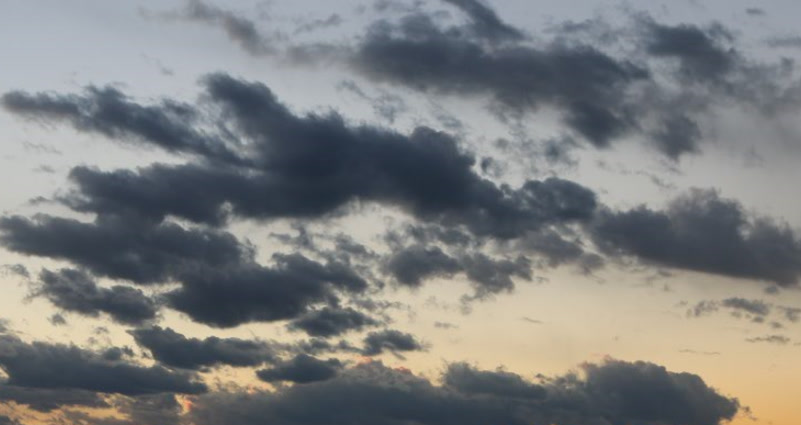
Cloud type: Stratocumulus